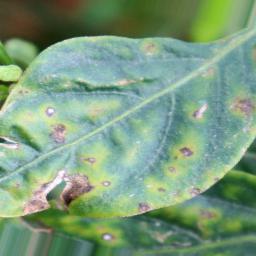
Label: cercospora